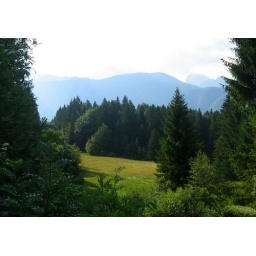
You can see mountains, meadow and forest in the west direction from our house